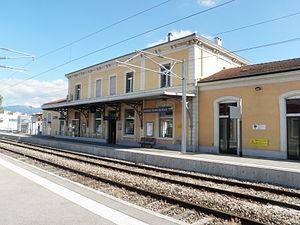
Vue de la Gare de Romans-Bourg-de-Péage depuis les quais. La ligne est en train d'être éléctrifier.